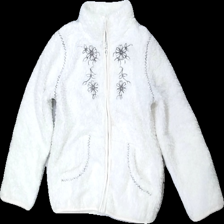
View: front
Type: Sweater
Category: Ladies
Brand: Mywear (Ica)
Colors: White
Material: 100% Polyester
Pattern: Embroidered
Cut: Regular
Size: 122
Stains: Minor
Damage: stain
Damage location: bottom right
Price range: 50-100
Recommended usage: Recycle
Description: white fluffy sweater with zipper